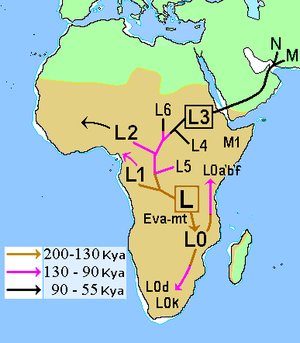
Afrikas historie / Forhistorie / Palæolitisk tid
Kort over tidlig spredning af moderne mennesker i henhold til mitokondrielt DNA (befolkningsgenetik).
Afrikas historie begynder med kontinentets forhistorie og fremkomsten af de tidligste mennesker, Homo sapiens, i østlige Afrika og fortsætter ind i nutiden med en opsplitning i en mangfoldighed af politisk udviklede stater. En del tidlige beviser på landbrug i Afrika er dateret til 16.000 f.Kr., og metalfremstilling kendes fra omkring 4.000 f.Kr. Den dokumenterede historie af tidlig civilisation opstod i oldtidens Egypten og senere i Nubien, området Maghreb i nordvestlige Afrika, og Afrikas horn i østlige Afrika. I løbet af middelalderen spredte islam sig fra Arabien gennem regionen, krydsede Maghreb og Sahel. Et markant center for muslimsk kultur var Timbuktu. En del betydelige førkoloniale stater og samfund i Afrika var blandt andet Nokkulturen, Maliriget, Ashantiriget, kongedømmet Mapungubwe, kongeriget Sine, kongeriget Saloum, Baolriget, kongeriget Zimbabwe, Kongoriget, oldtidens Karthago, Numidien, Mauretanien, kongeriget Aksum, Ajuuraan-staten og Adal-sultanatet.